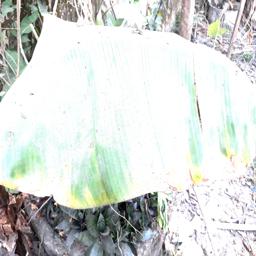
Label: POTASSIUM DEFICIENCY